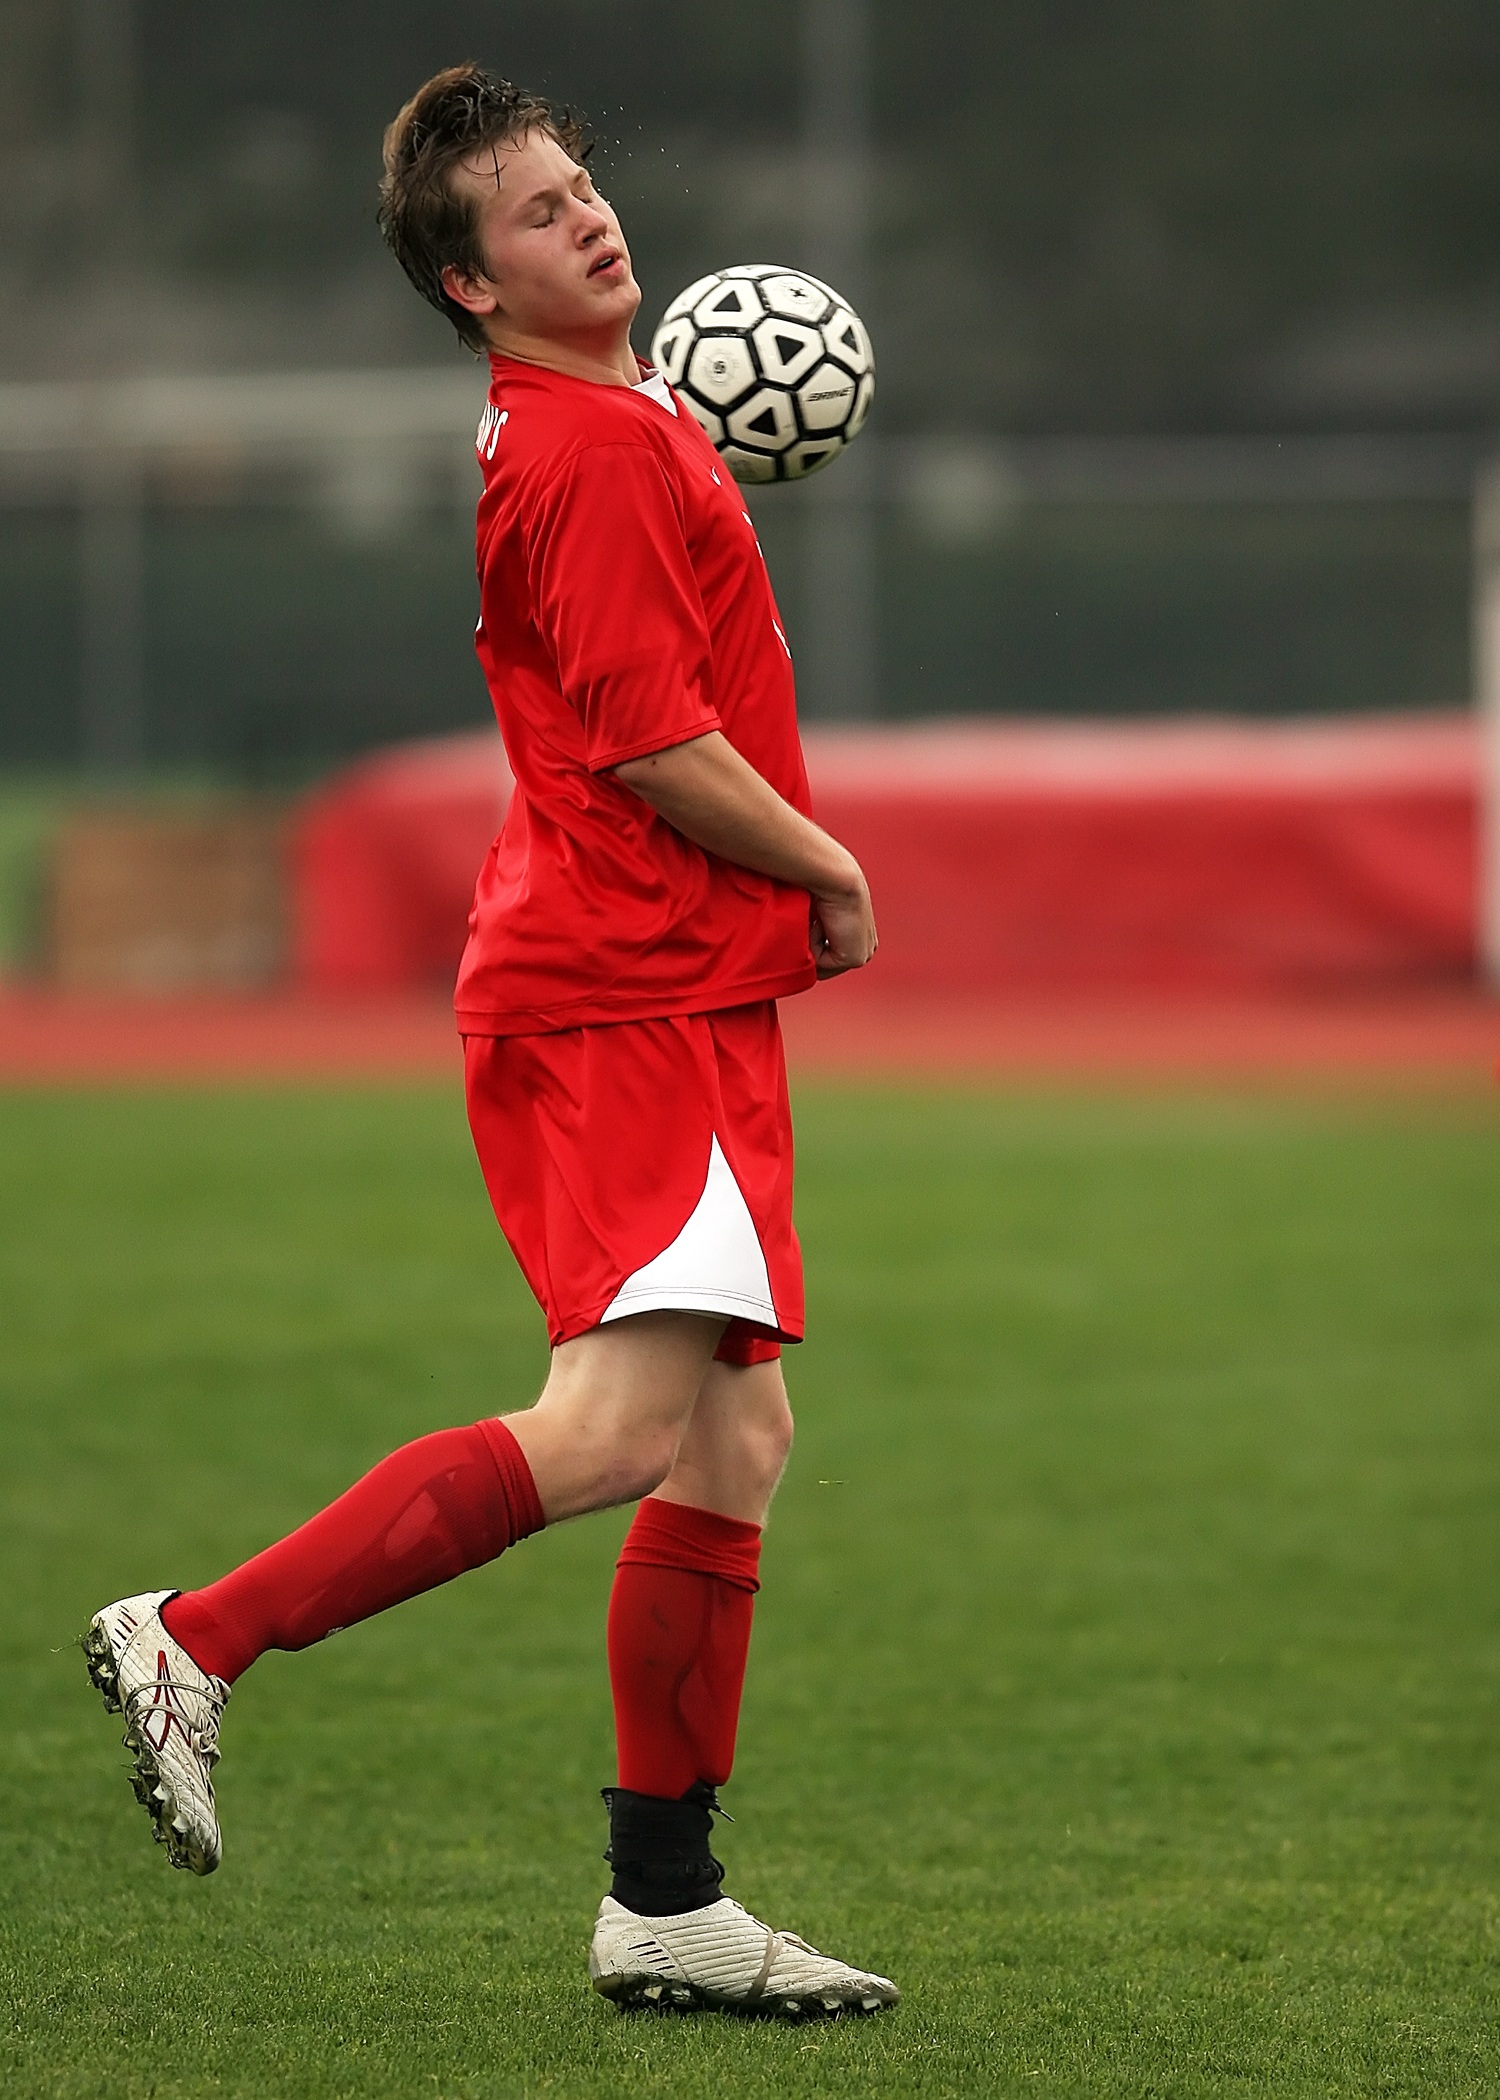
grass, sport, field, game, green, red, action, soccer, football, player, competition, team, sports, ball, active, kick, football player, ball game, football game, sports balls, soccer player, team sport